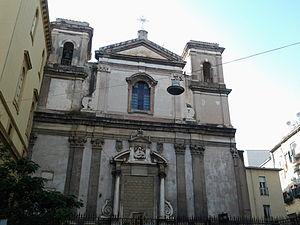
Le baroque napolitain est une forme artistique et architecturale qui se développe au XVIIᵉ siècle et dans la première moitié du XVIIIᵉ siècle à Naples. Il est reconnaissable à ses décorations flamboyantes de marbre et de stuc, caractéristiques des structures du bâtiment. En particulier, le baroque napolitain s'épanouit au milieu du XVIIᵉ siècle avec les œuvres de plusieurs architectes locaux hautement qualifiés et se termine au milieu du siècle suivant, avec l'arrivée des architectes néoclassiques.